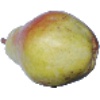
Label: pear_williams